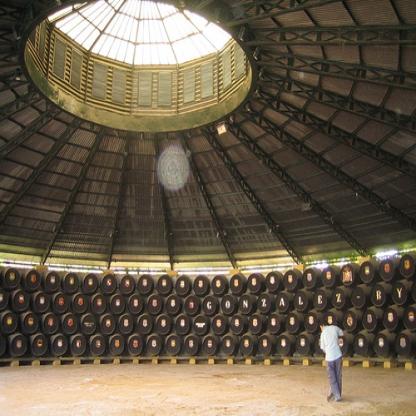
Scene: Indoor